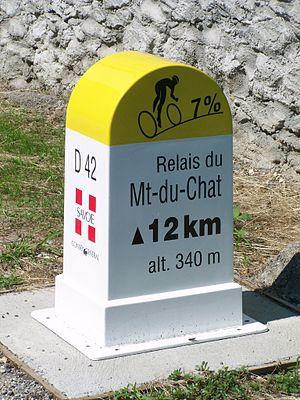
Borne kilométrique pour les cyclistes sur la route du relais du Mont du Chat en Savoie.
Le département de la Savoie est un département français de la région Auvergne-Rhône-Alpes, dont le chef-lieu est la ville de Chambéry. Ses habitants sont connus sous le nom de Savoyards. L'Insee et La Poste lui attribuent le code 73.